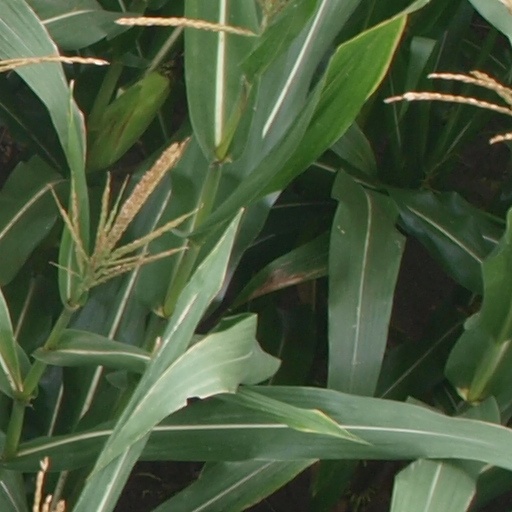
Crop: maize; corn